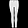
Label: Trouser